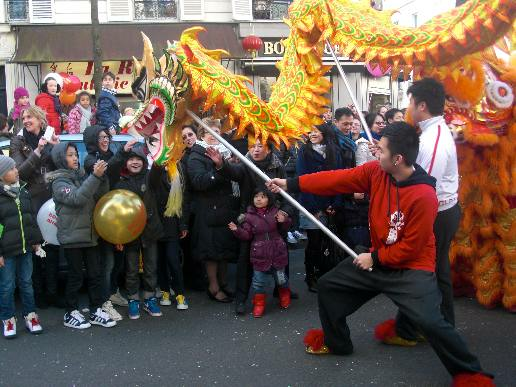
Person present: Yes